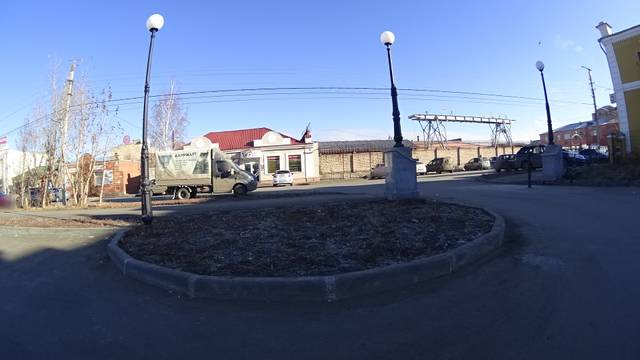
Region: Russia
Coordinates: 54.088, 61.559